Rick Scott

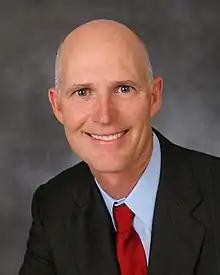
Scott in 2007

Solantic, based in Jacksonville, Florida, was co-founded in 2001 by Scott and Karen Bowling, a former television anchor Scott met after Columbia bought what is now Memorial Hospital in 1995.